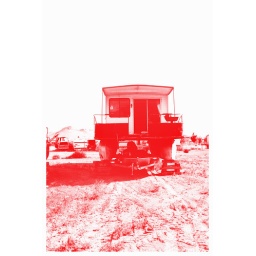
House boat on blocks in red